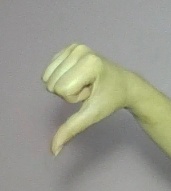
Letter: waw